Princess Marie Isabelle of Orléans

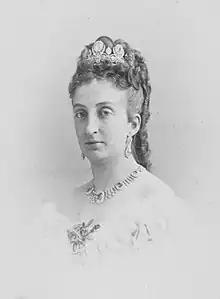

Princess Marie Isabelle of Orléans (María Isabel de Orleans y Borbón; 21 September 1848 – 23 April 1919) was born an infanta of Spain and a Princess of Orléans and became the Countess of Paris by marriage.